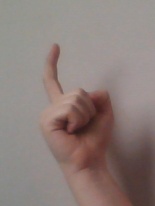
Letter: ra